Best Kept Secret (film)

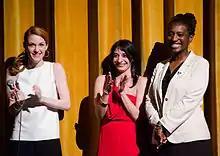
(l-r) Samantha Buck (director), Danielle DiGiacomo (producer), and Janet Mino (primary subject) addressing the audience at the world premiere of "Best Kept Secret", at the Boston International Film Festival, April 2013.

The documentary follows one of the classes attending JFK High School in Newark, New Jersey, as they prepare for graduation. In a year and a half, they will graduate from the public school system and go on to their next stage of life. What makes Janet Mino's class different from some others is that she teaches special needs students. Some might find it difficult to move on to things that others without disabilities would find easier to accomplish.